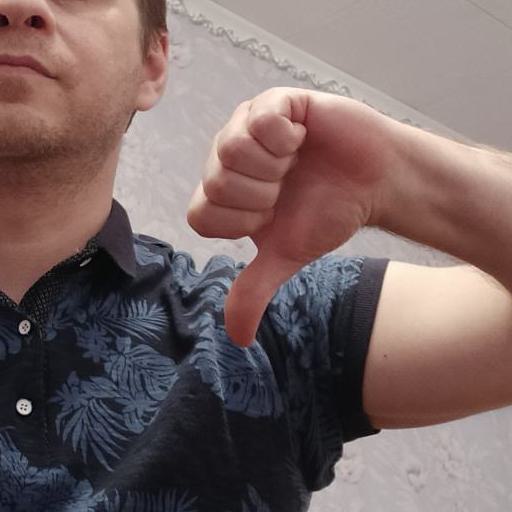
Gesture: dislike